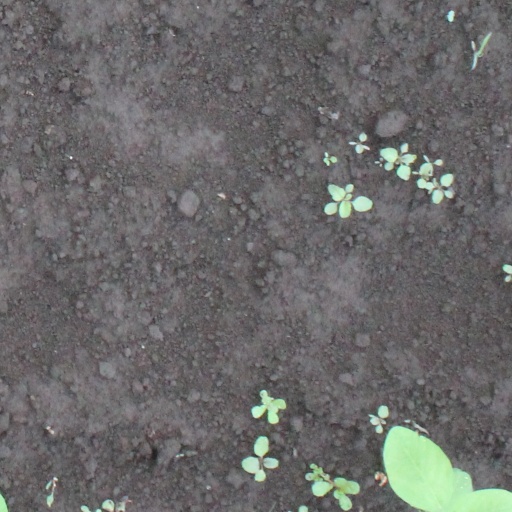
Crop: soybean